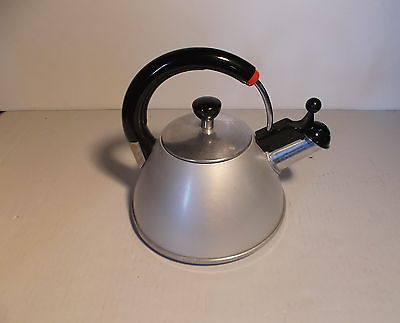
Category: kettle